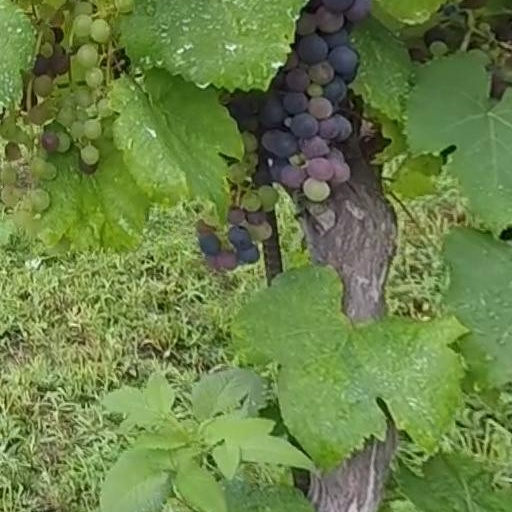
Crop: grape